Lionel Crabb

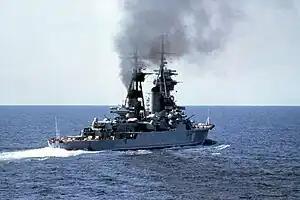
"Ordzhonikidze" was a "Sverdlov"-class cruiser similar to that shown in this photograph ("Alexander Nevsky").

MI6 recruited Crabb in 1956 to investigate the Soviet cruiser "Ordzhonikidze" that had brought the First Secretary of the Communist Party Nikita Khrushchev and Soviet Premier Nikolai Bulganin on a diplomatic mission to Britain. According to Peter Wright in his book "Spycatcher" (1987), Crabb was sent to investigate "Ordzhonikidze"s propeller, a new design that Naval Intelligence wanted to examine. On 19 April 1956, Crabb dived into Portsmouth Harbour and his MI6 controller never saw him again.